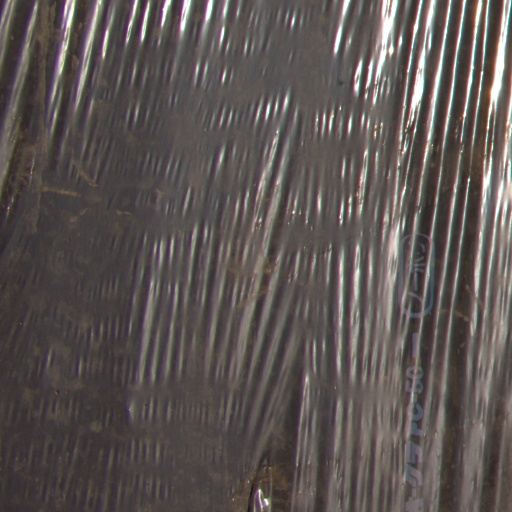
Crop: Jerusalem artichoke